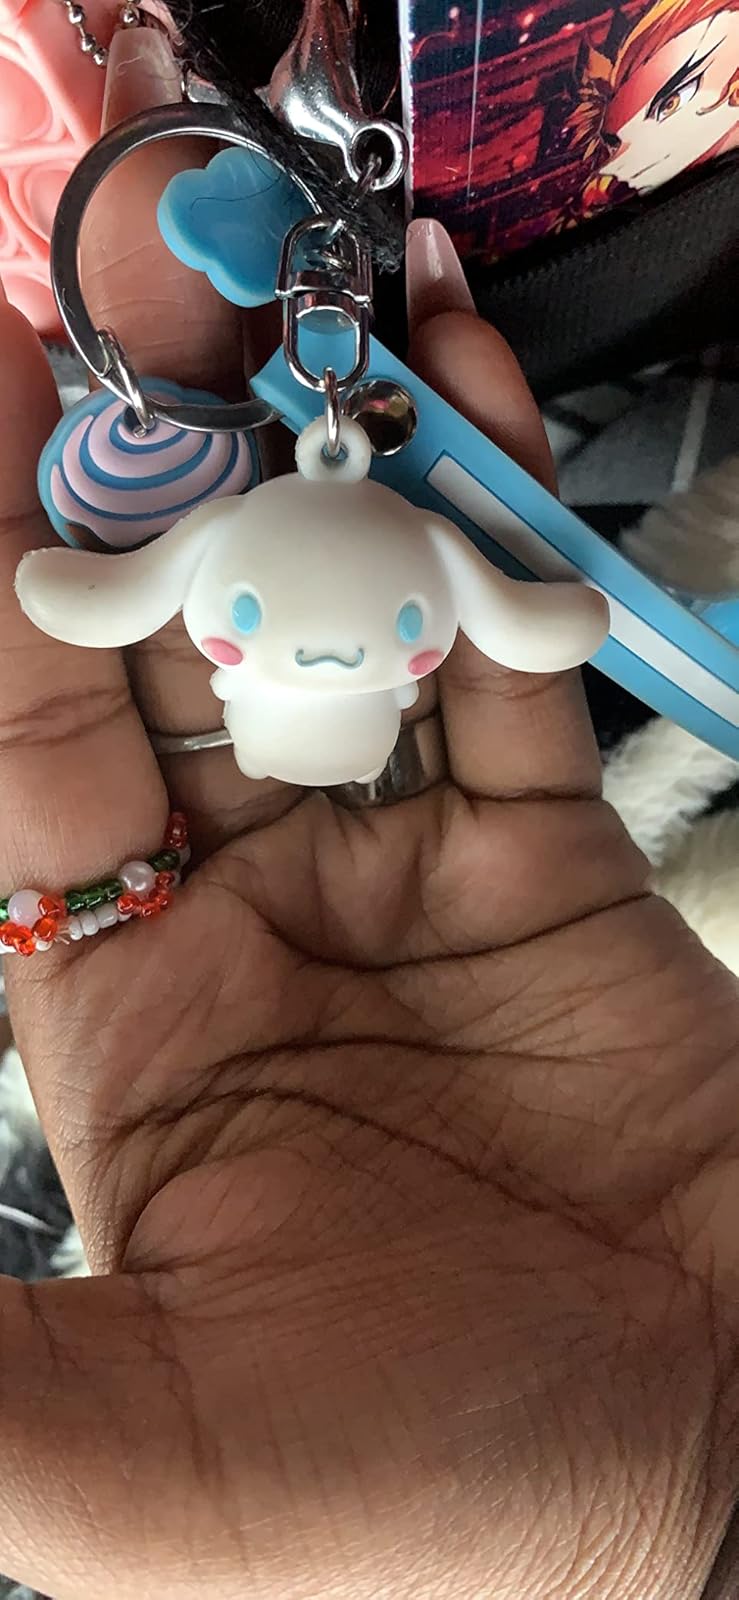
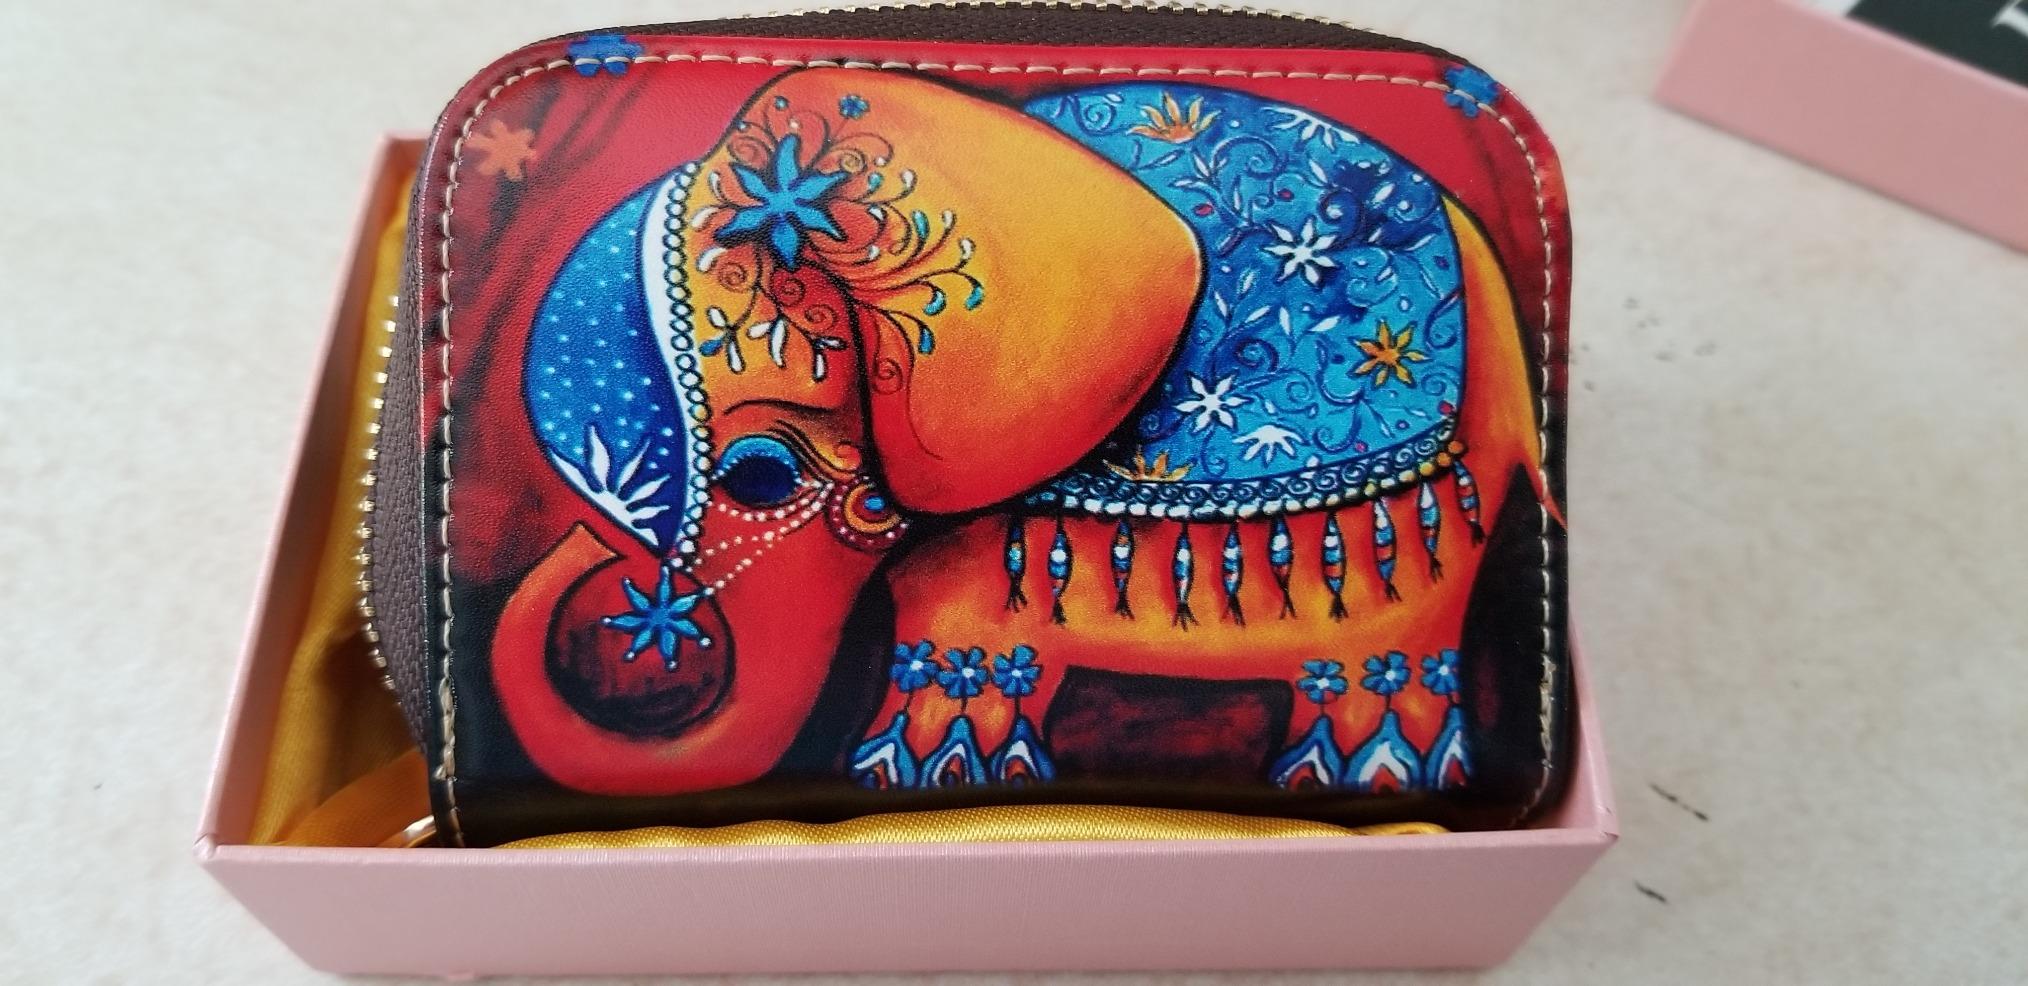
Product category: accessories_keychain
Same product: no